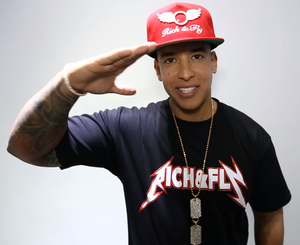
Cet article est la liste de vidéos les plus vues sur la plate-forme d'hébergement de vidéos en ligne YouTube.